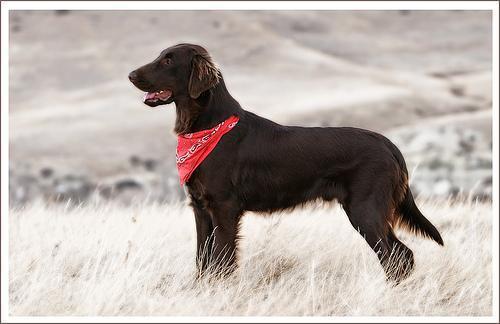
flat-coated_retriever